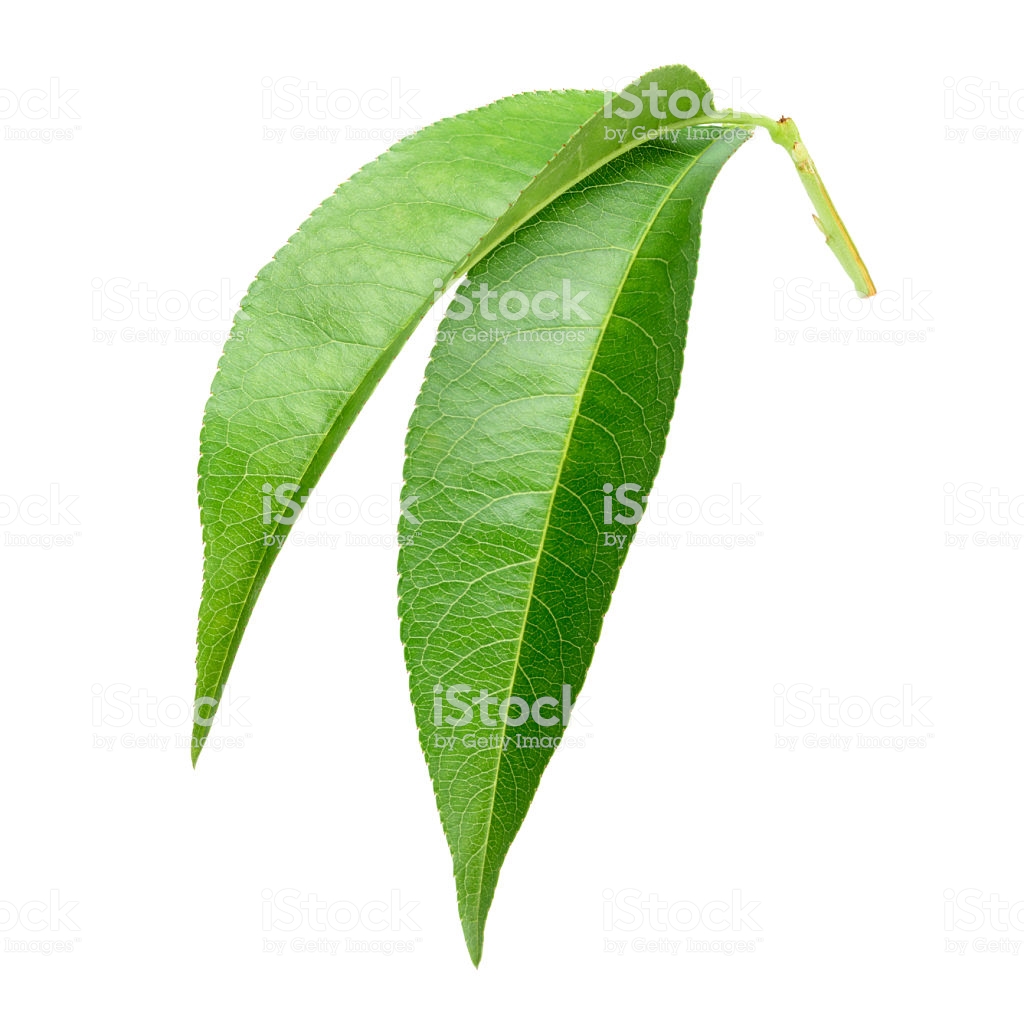
Labels: Peach leaf, Peach leaf